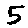
Label: 5